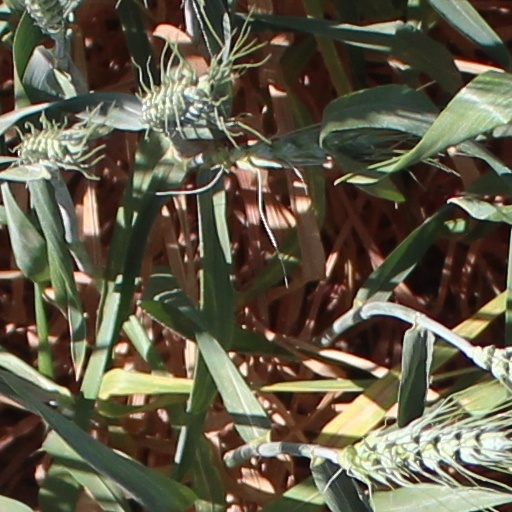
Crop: wheat